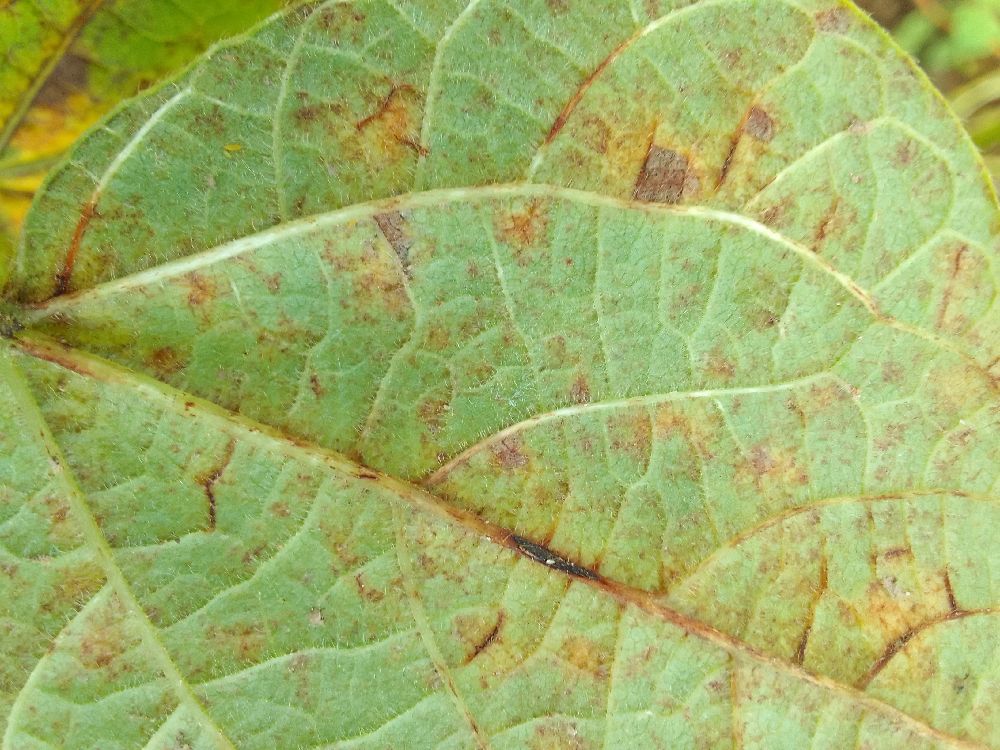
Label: anthracnose